Audrey Abadie

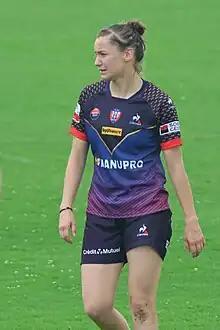

Audrey Abadie (born 16 September 1992) is a French rugby union player. She plays for the France women's national rugby union team.